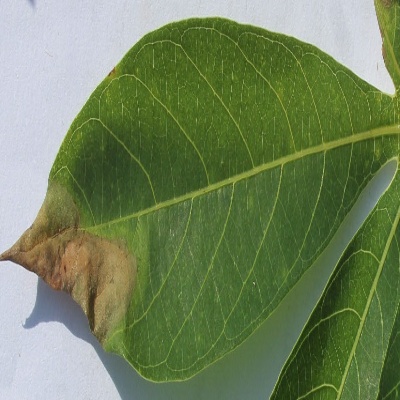
Crop: Cassava
Condition: bacterial blight